Corfitz Ulfeldt

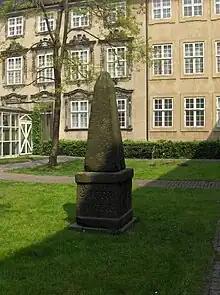
Corfitz Ulfeldt's pillory, now in the National Museum of Denmark

Upon his return to Denmark, Ulfeldt quickly won the favor of King Christian IV. In 1634 he was made a Knight of the Order of the Elephant, in 1636 became Councillor of State, in 1637 Governor of Copenhagen, and in 1643 Steward of the Realm.